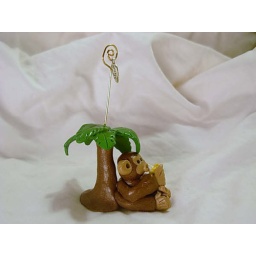
Monkey eating banana under a tree picture photo holder